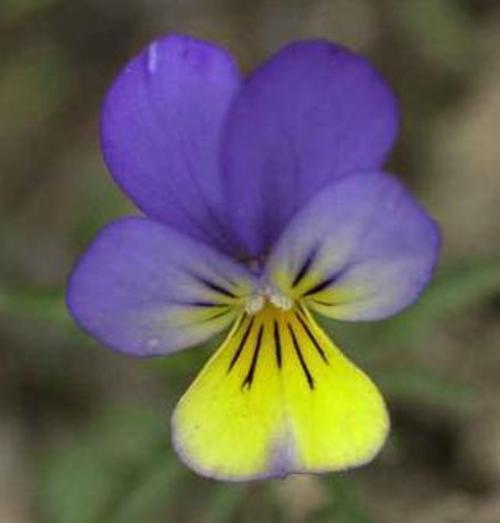
Label: wild pansy